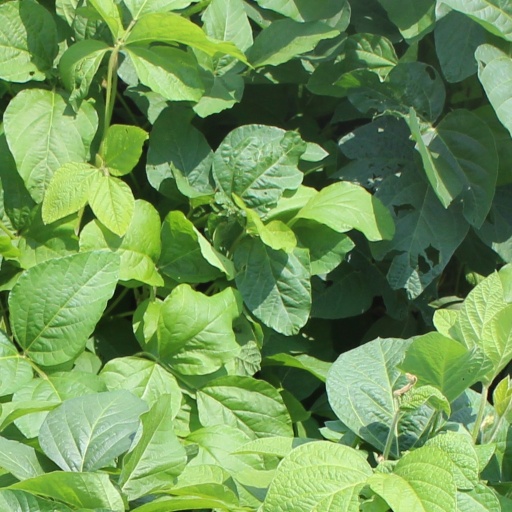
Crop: soybean